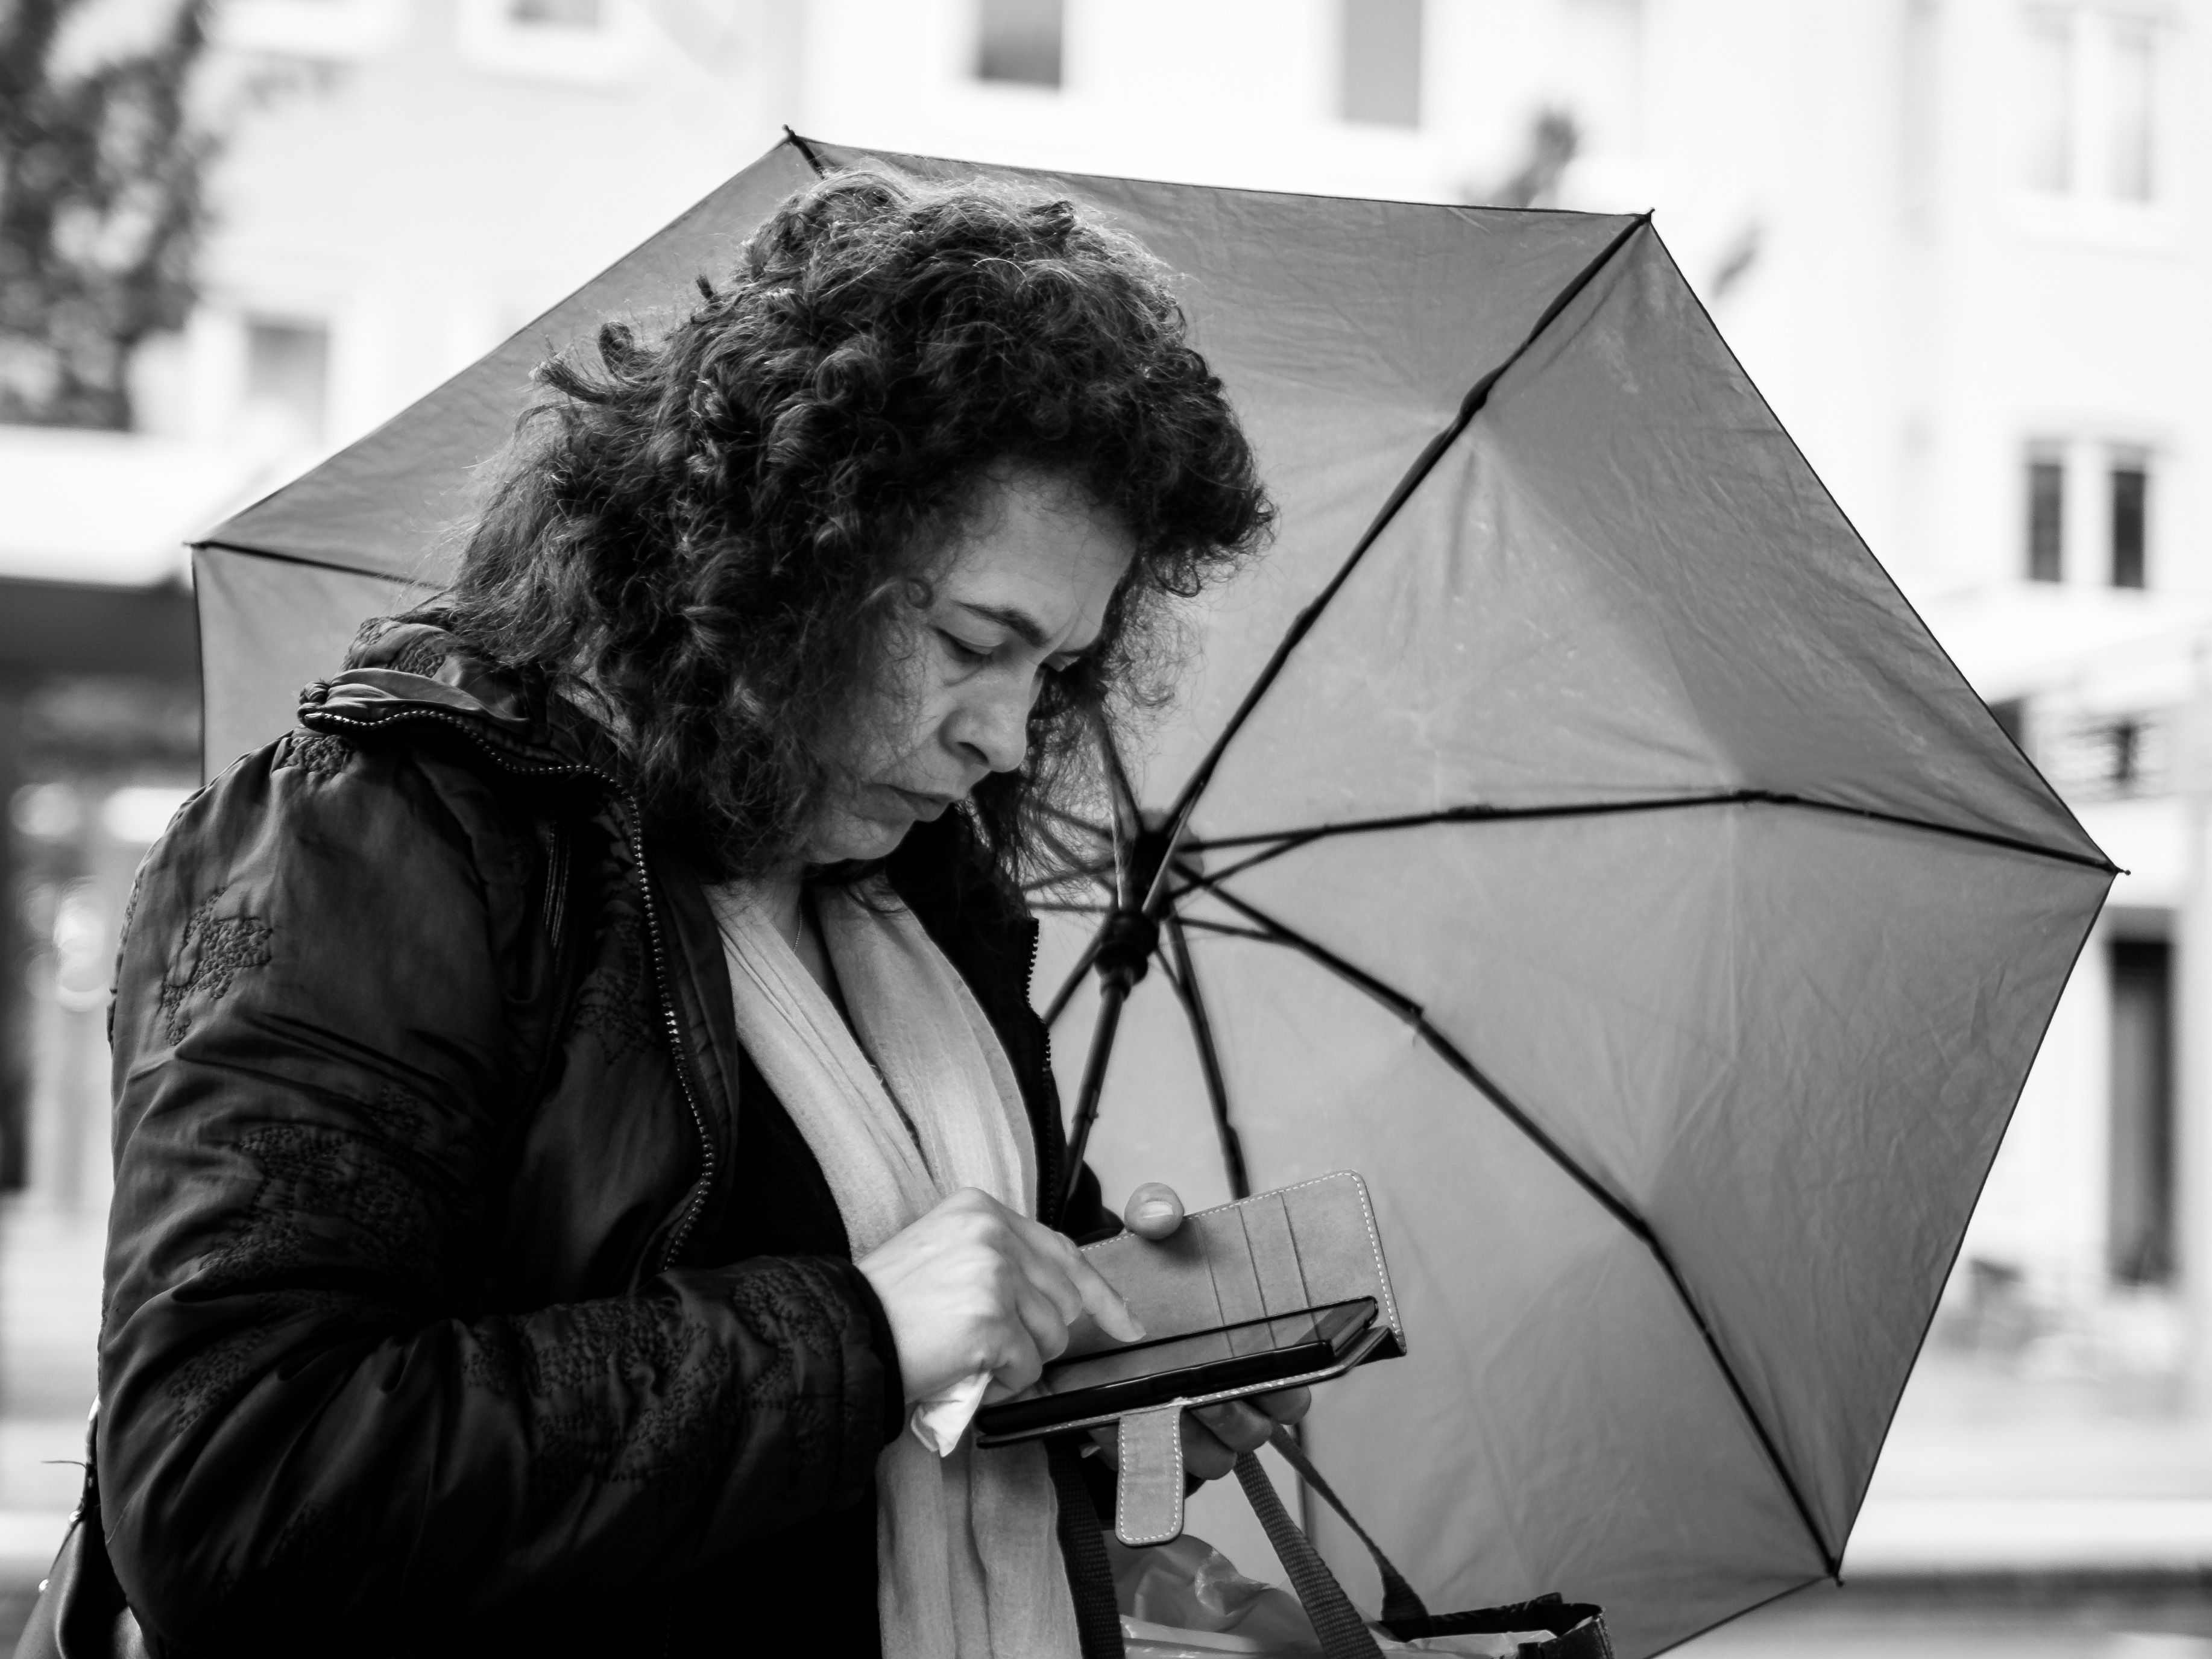
black and white, white, umbrella, sitting, black, monochrome, monochrome photography, fashion accessory